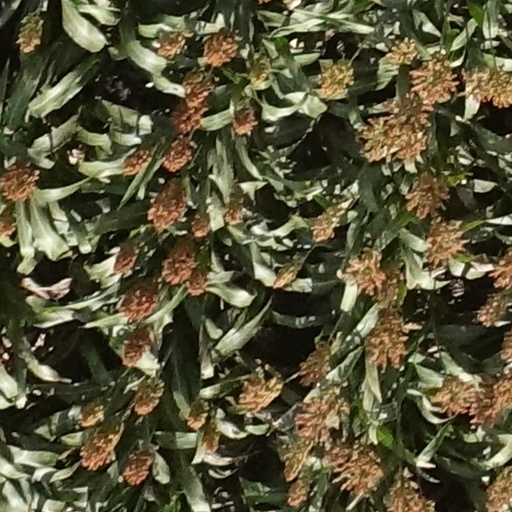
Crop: sorghum